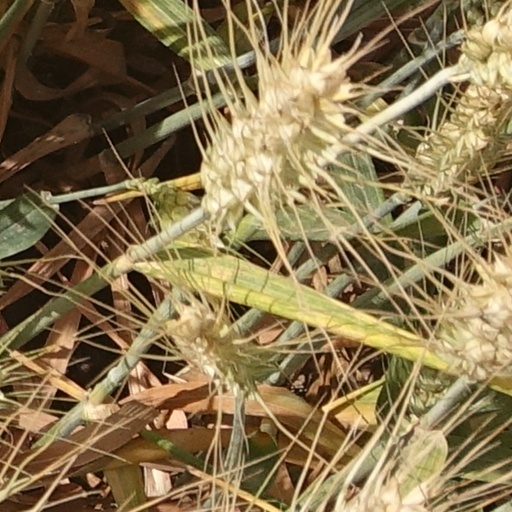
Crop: wheat